Valentina Rudchenko

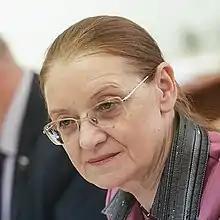

Valentina Vasilyevna Rudchenko (born 26 April 1955) is a Russian politician and former Speaker of the Duma of Chukotka Autonomous Okrug (2015–2016, 2021–2024). She also served as Member of State Duma from Chukotka AO (2016–2021).